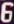
Number: 6